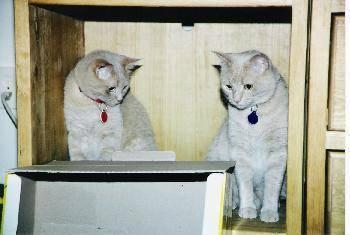
cat